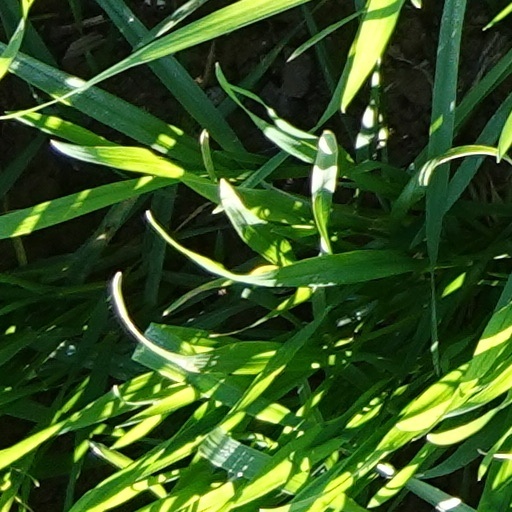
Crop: wheat